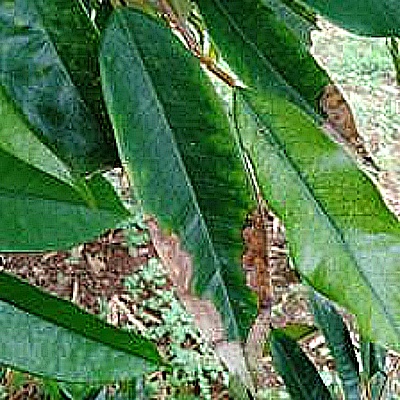
Label: Leaf_Blight